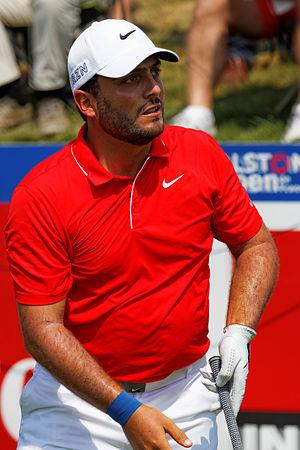
Photo prise lors de l'Alstom - Open de France 2015 à St Quentin en Yvelines
Francesco Molinari est un golfeur Italien. Il est le frère cadet du golfeur Edoardo Molinari.